Yellow Peril

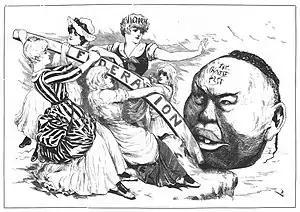
The White Australia policy arose from the growth of anti-Asian (particularly Chinese) sentiments that peaked in the late 19th and early 20th centuries. Pictured: The Melbourne Punch (c. May 1888)

To "preserve the ideal of American homogeneity", the Emergency Quota Act of 1921 (numeric limits) and the Immigration Act of 1924 (fewer southern and eastern Europeans) restricted admission to the United States according to the skin color and the race of the immigrant. In practice, the Emergency Quota Act used outdated census data to determine the number of colored immigrants to admit to the U.S. To protect WASP ethnic supremacy (social, economic, political) in the 20th century, the Immigration Act of 1924 used the twenty-year-old census of 1890, because its 19th-century demographic-group percentages favored more admissions of WASP immigrants from western and northern Europe, and fewer admissions of colored immigrants from Asia and southern and eastern Europe.